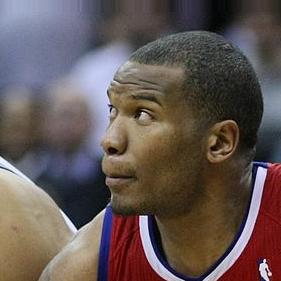
Age: 22